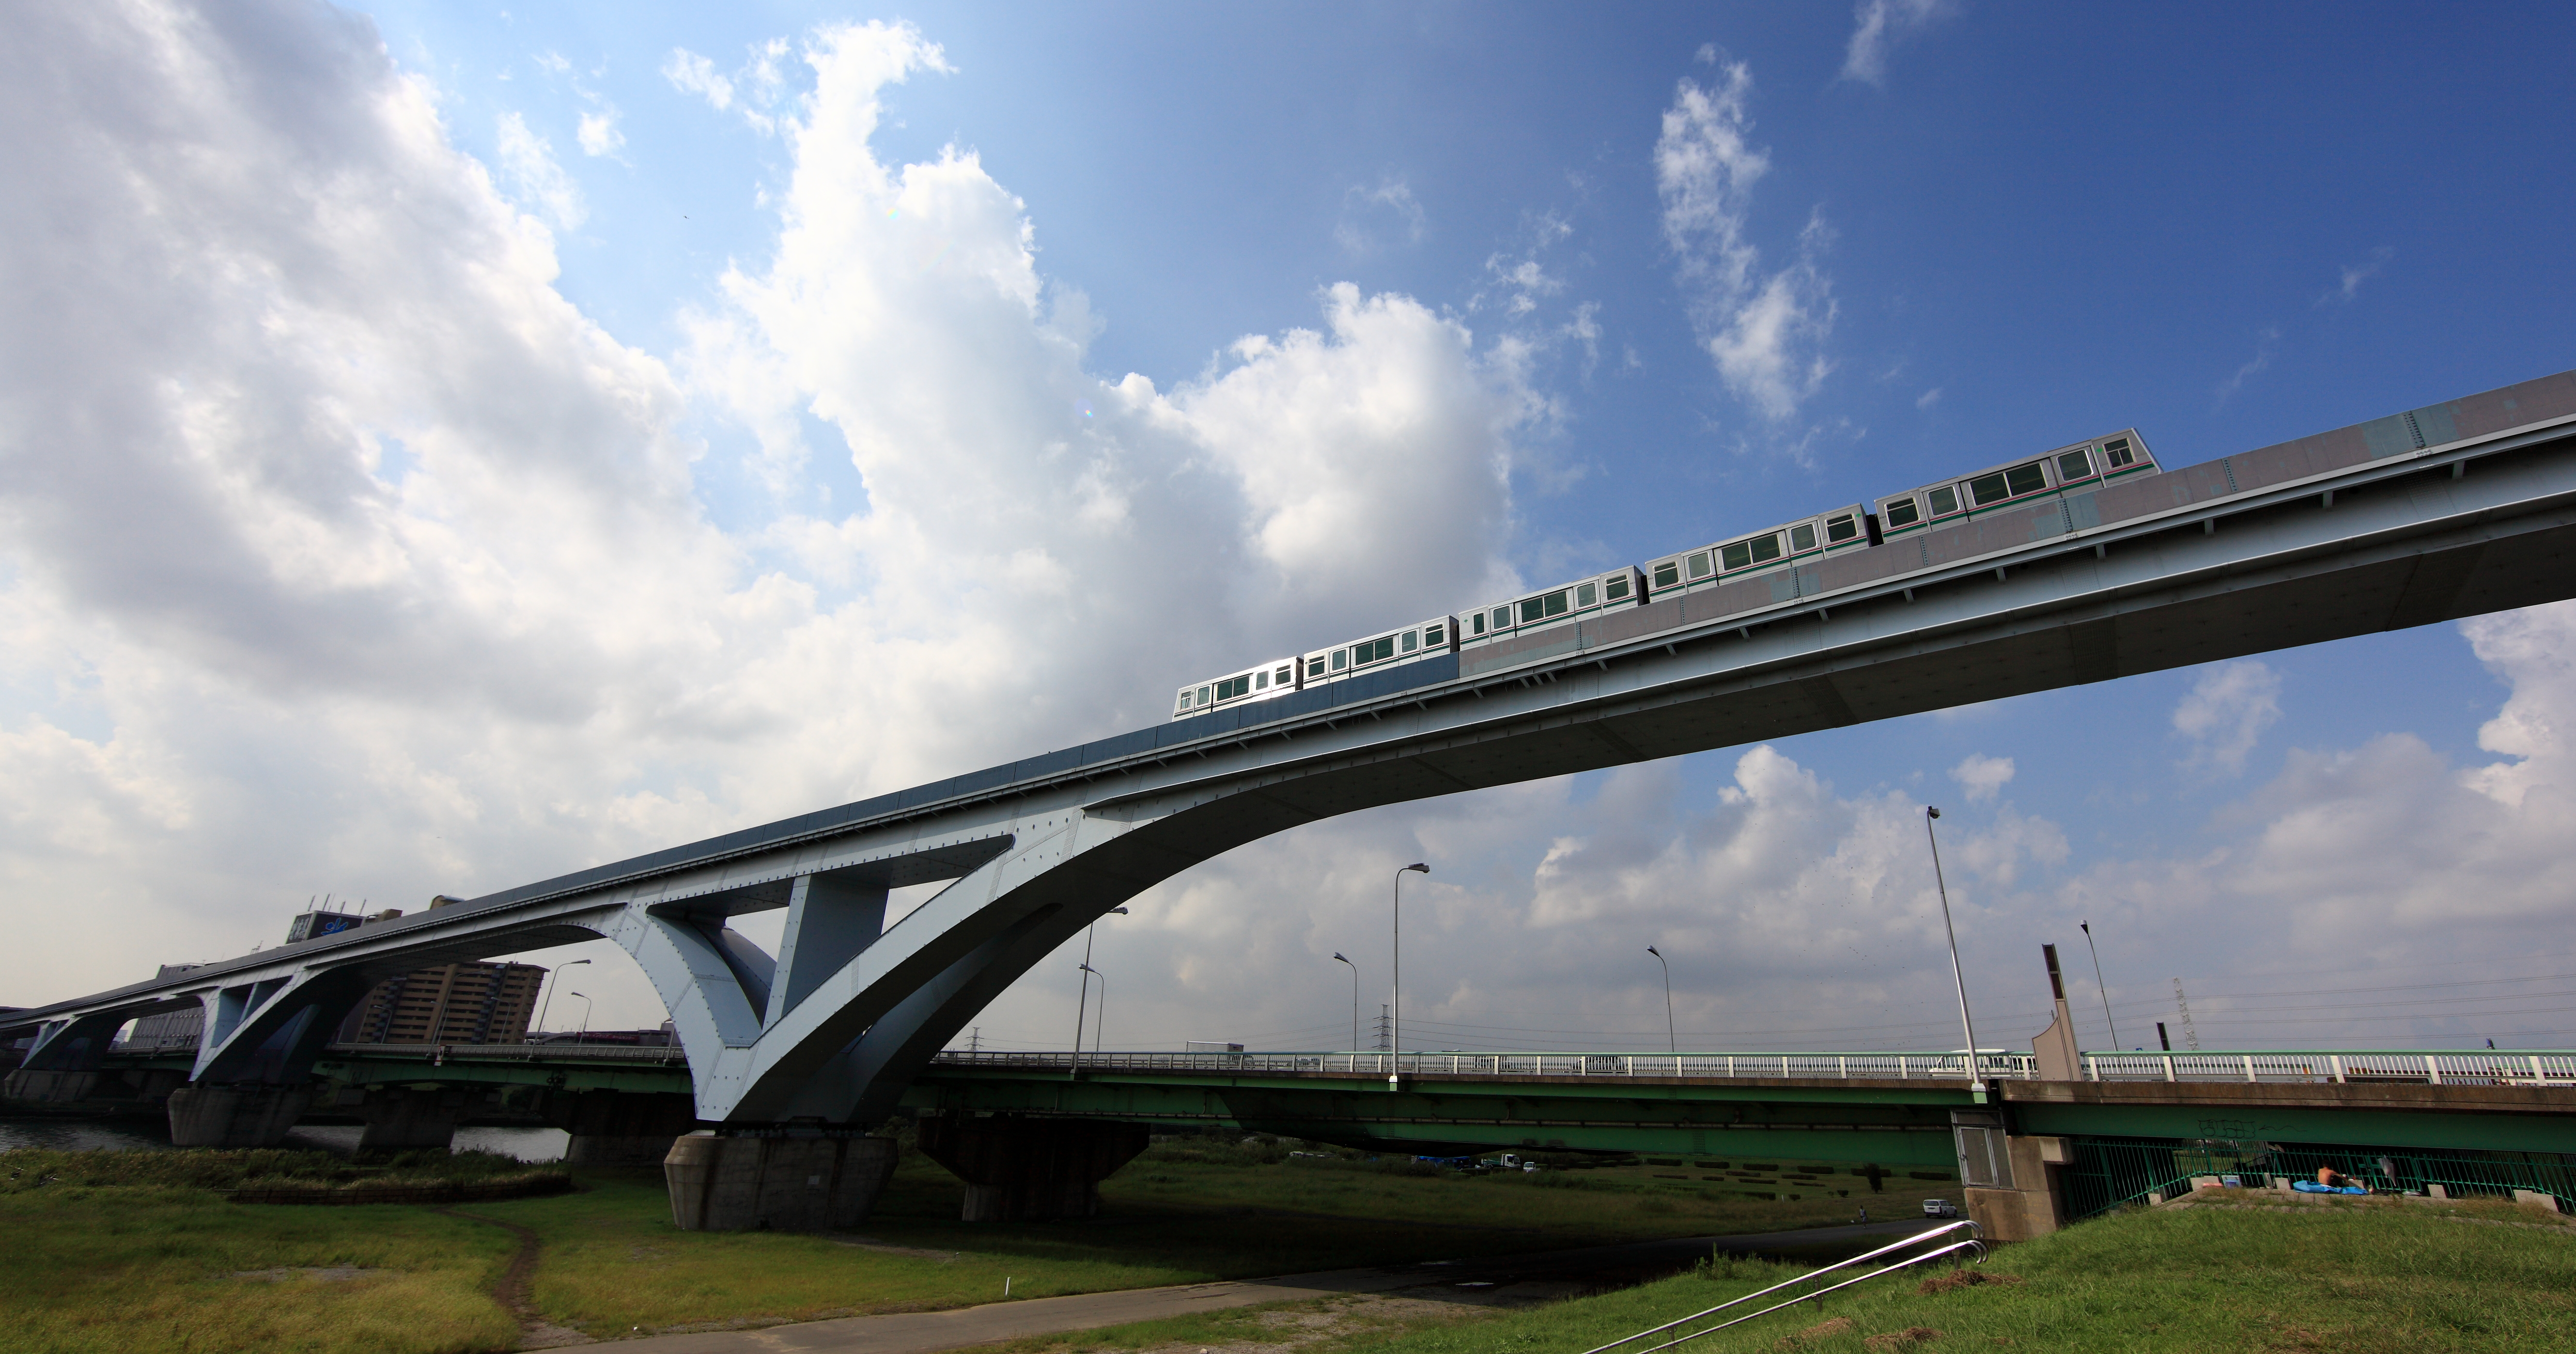
track, bridge, highway, train, overpass, transport, high, vehicle, public transport, tokyo, 5d, monorail, hires, viaduct, markii, hi, res, resolution, canonef14mmf28liiusm, junction, rail transport, adachi, oogioohashi, nippori, toneri, skyway, rolling stock, controlled access highway, high speed rail, girder bridge, maglev